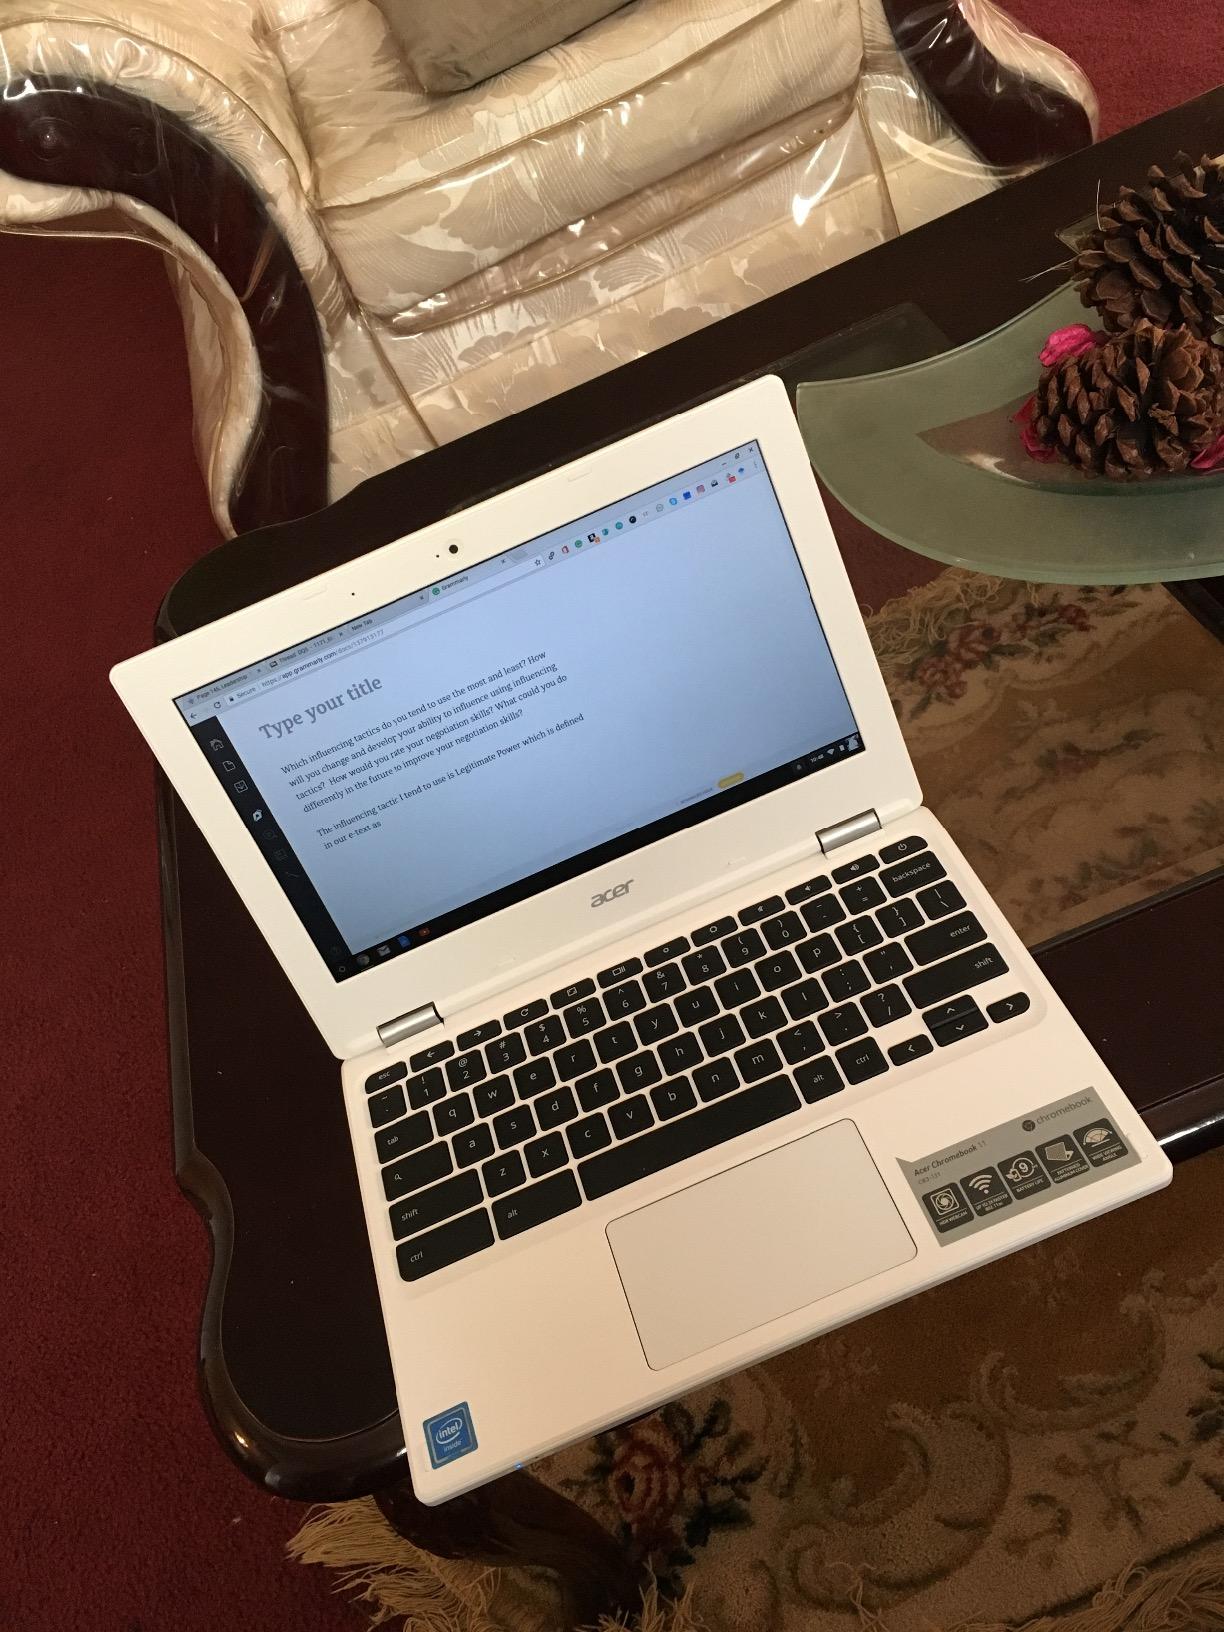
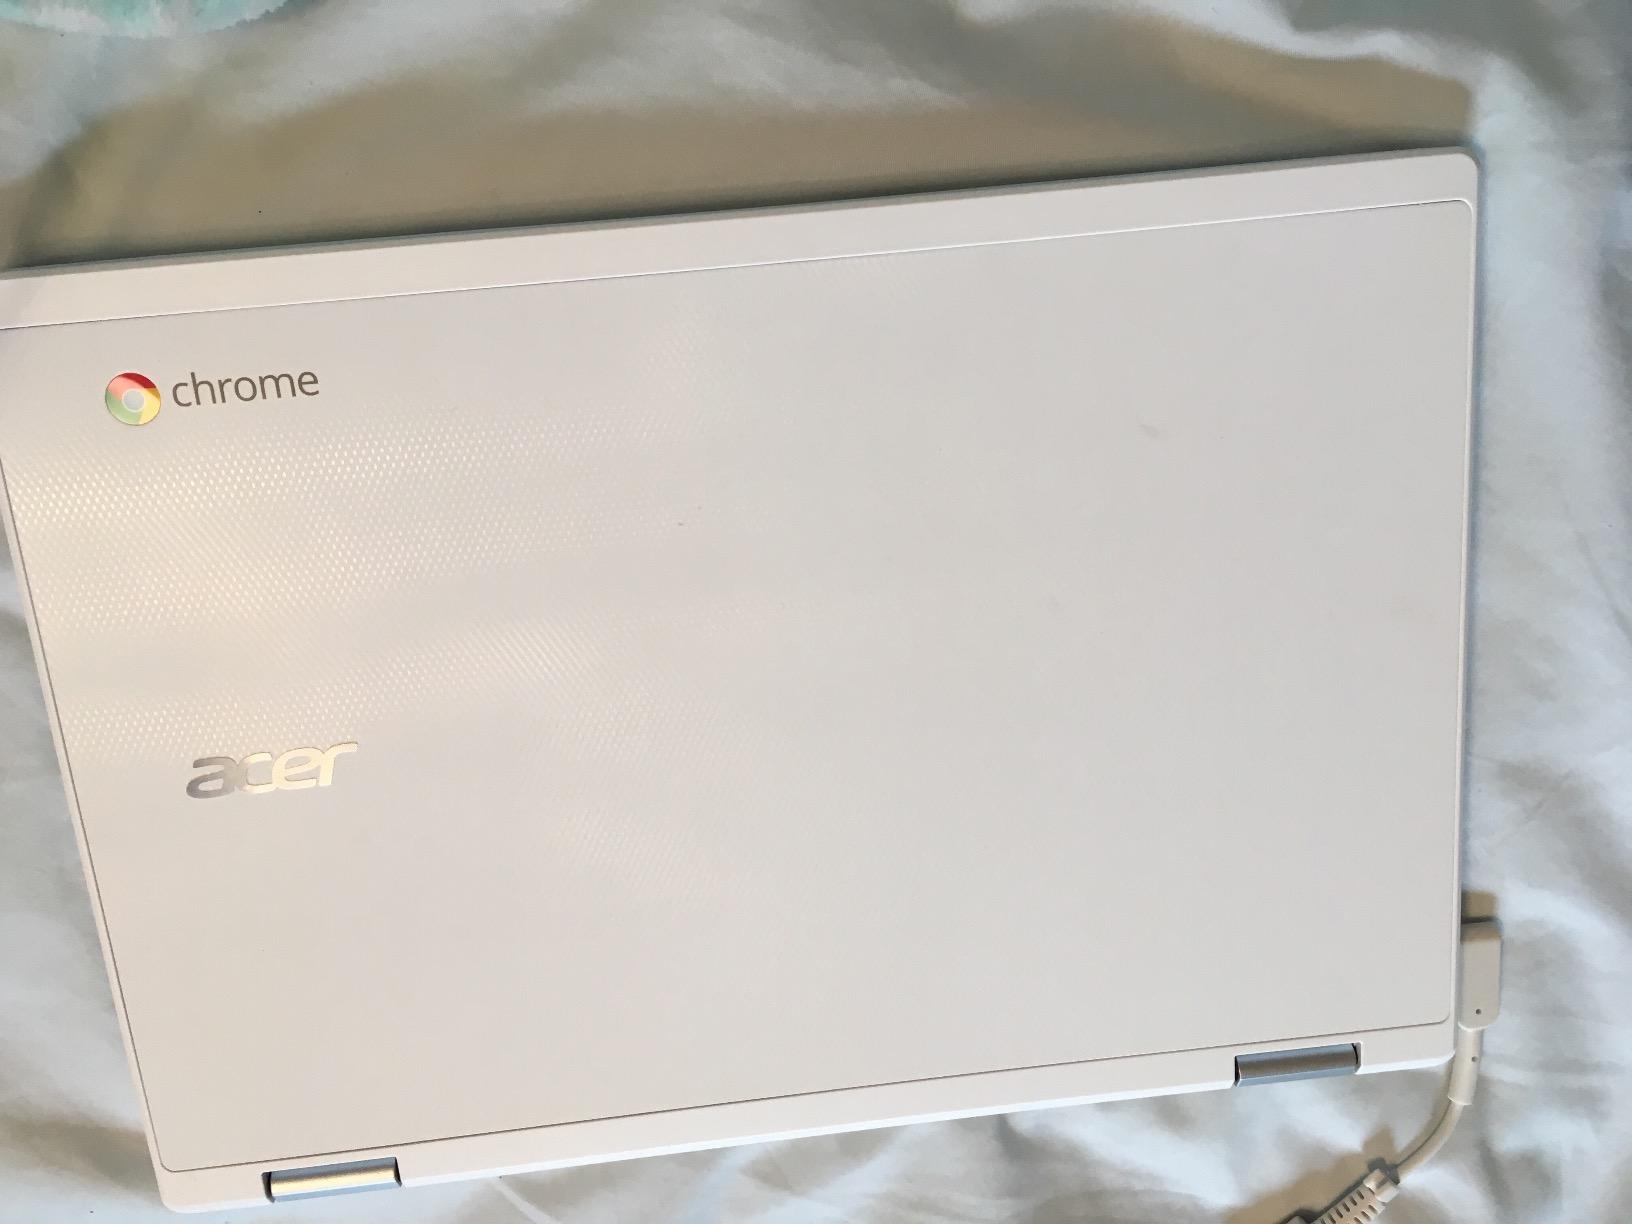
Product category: laptop
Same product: yes